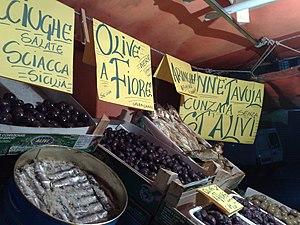
La cuisine sicilienne est la cuisine qui se pratique dans l'île de Sicile, en Italie. Bien qu'elle soit principalement fondée sur la cuisine italienne, elle a également subi des influences espagnole, grecque et arabe.